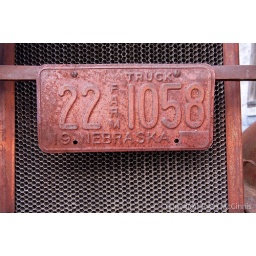
A rusted farm license plate on a rusting out antique car in Nebraska, USA.